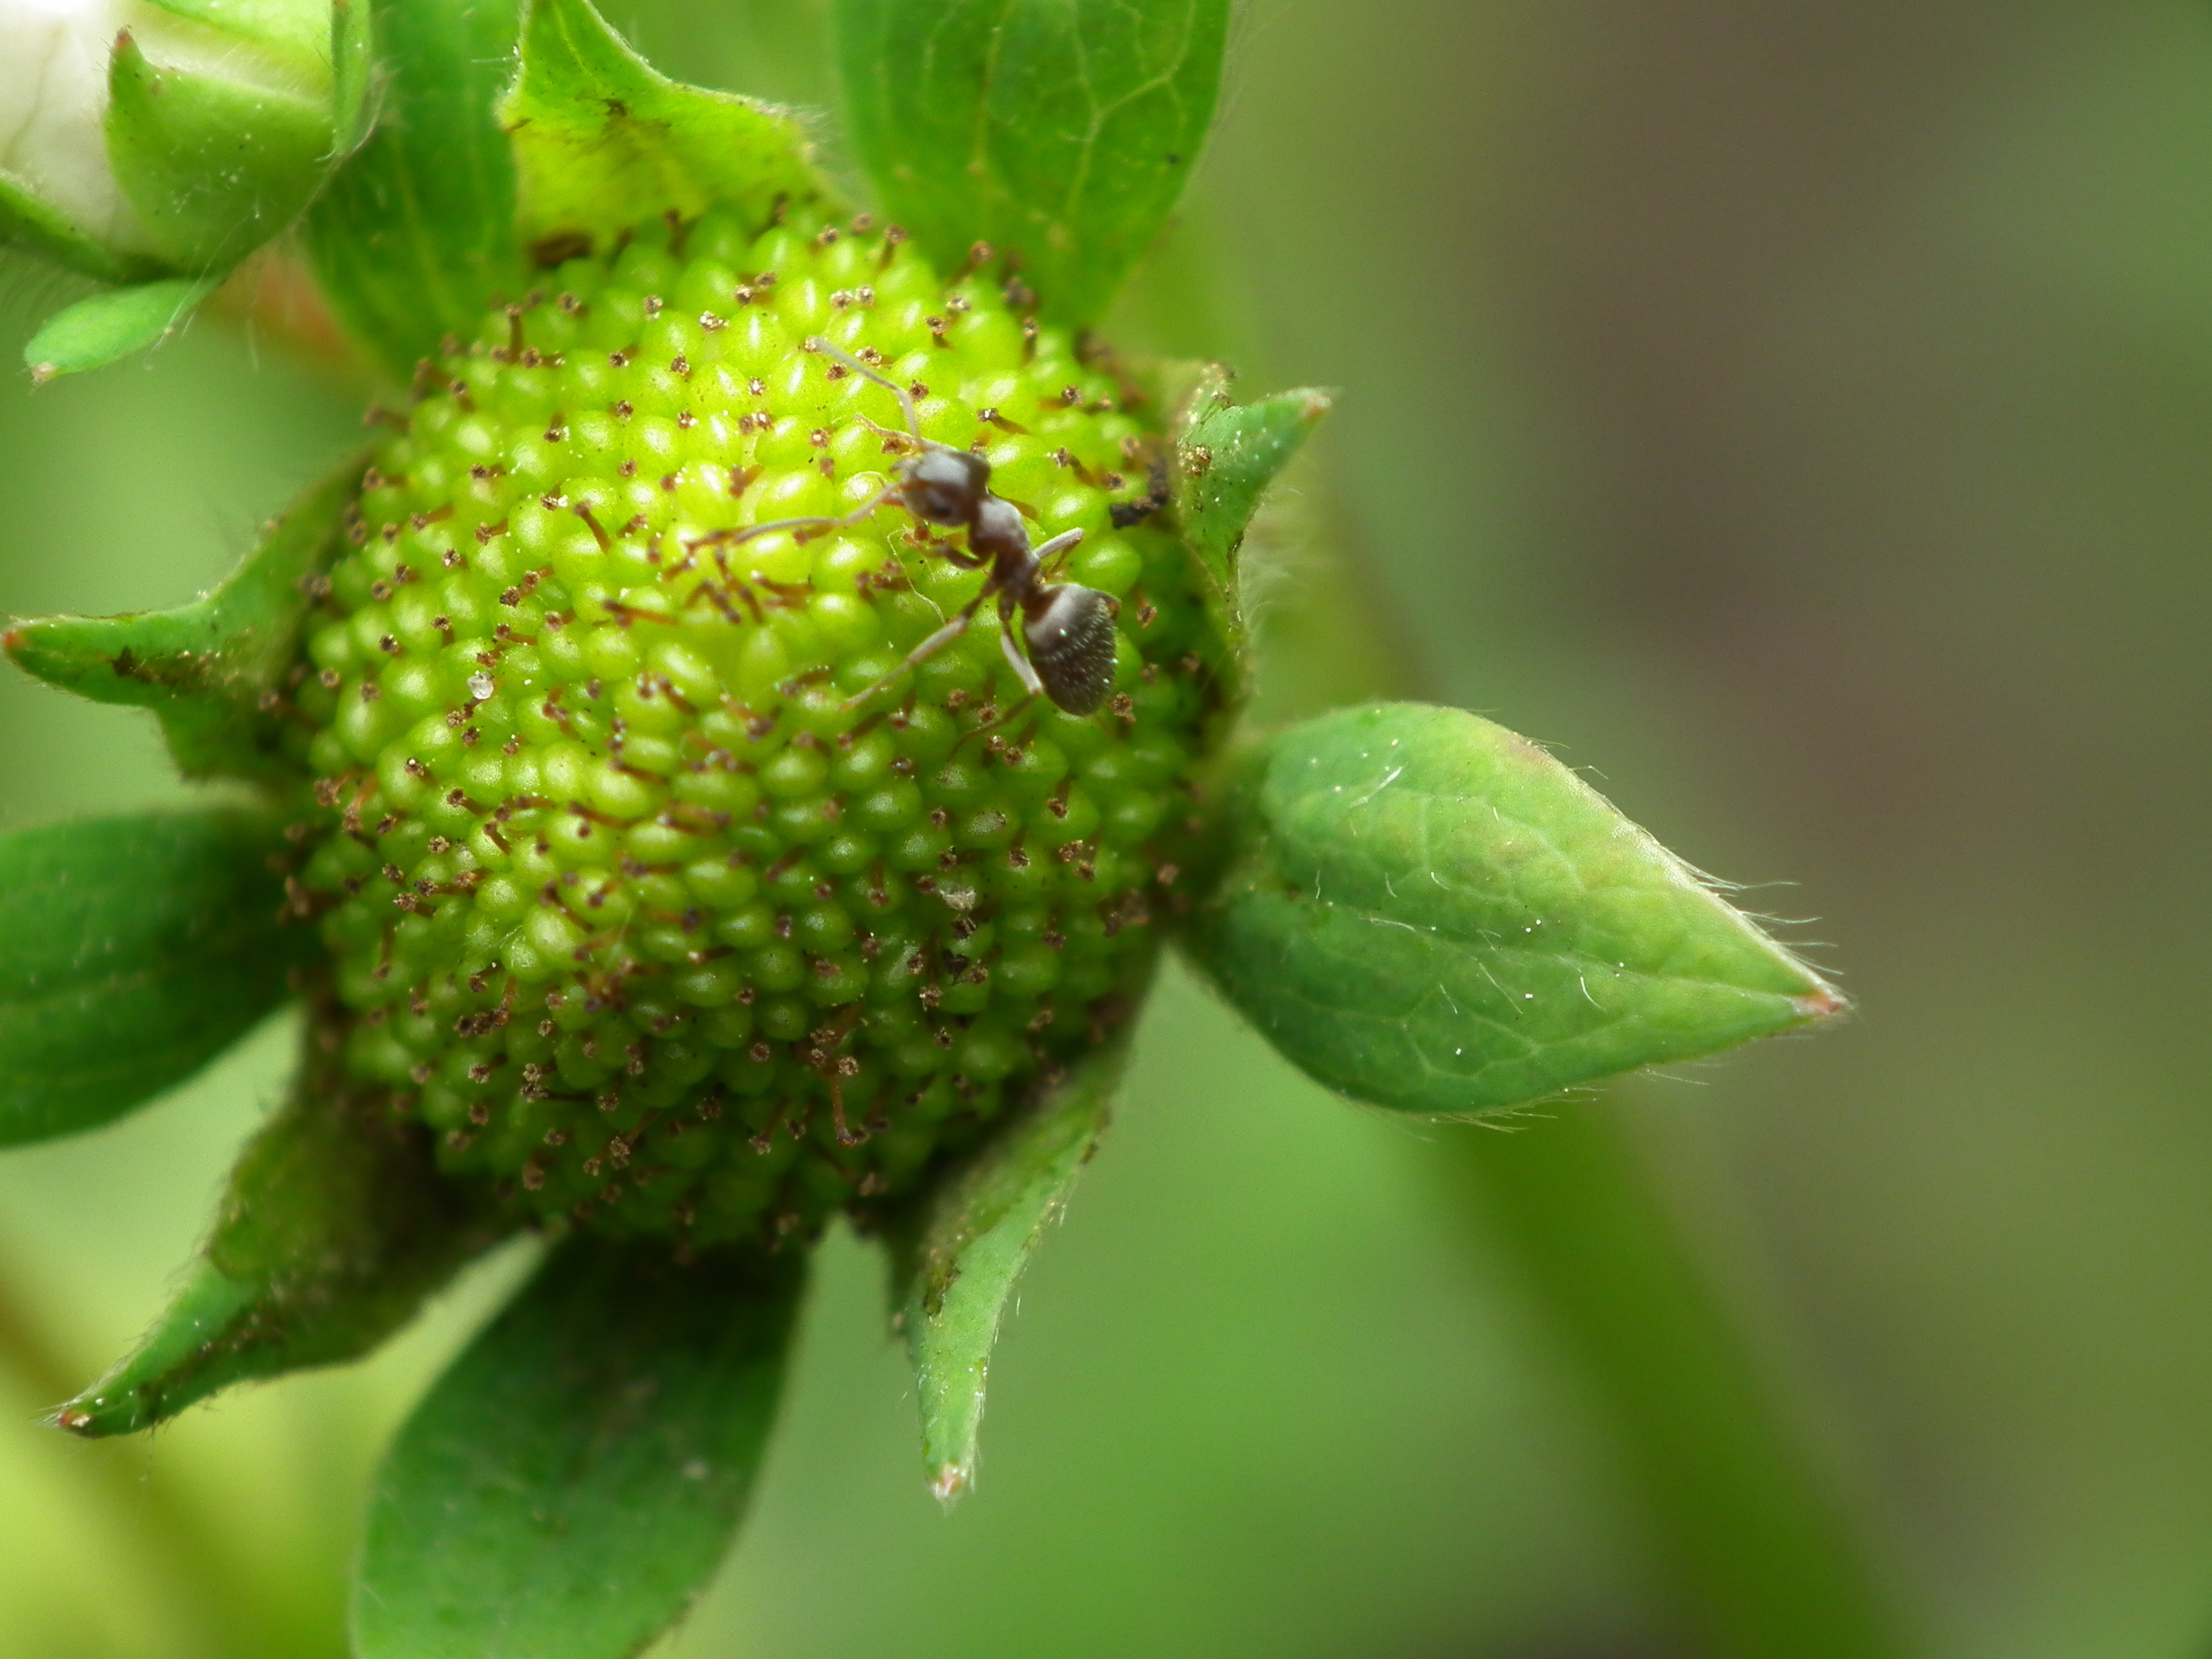
plant, photography, fruit, flower, pollen, food, green, produce, botany, flora, strawberry, close up, ant, bud, macro photography, flowering plant, immaturity fruit, green strawberry, land plant